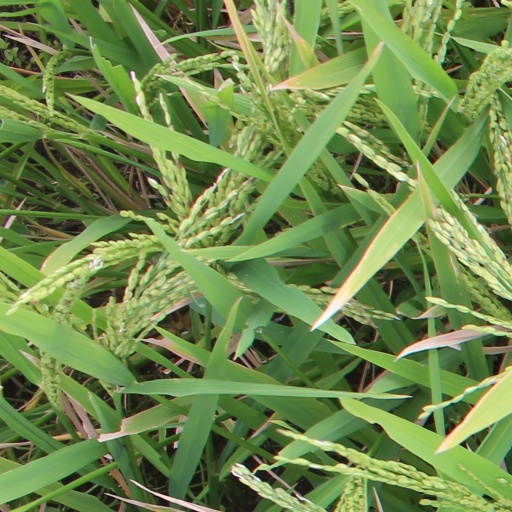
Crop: rice